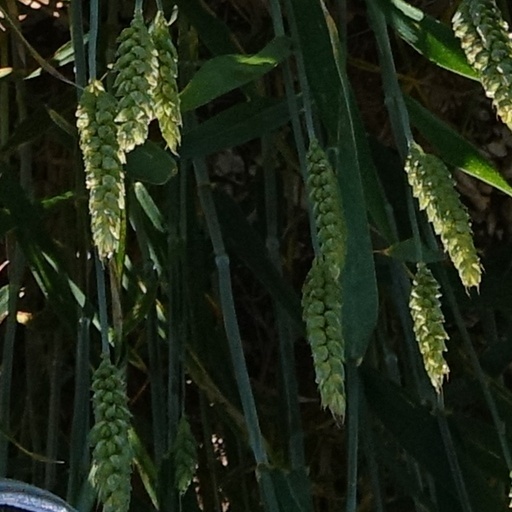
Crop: wheat